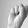
ASL letter: S